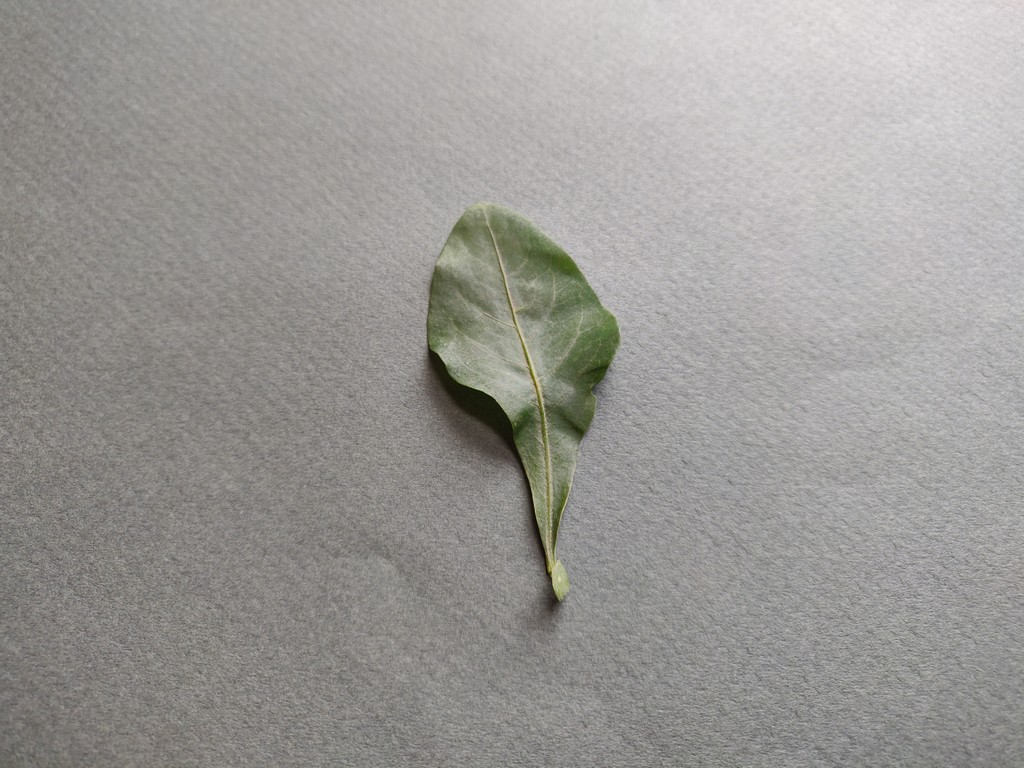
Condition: Healthy
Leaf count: single
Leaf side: front